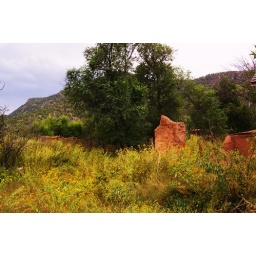
Ruins of house in Lincoln, New Mexico, home of Billy the Kid